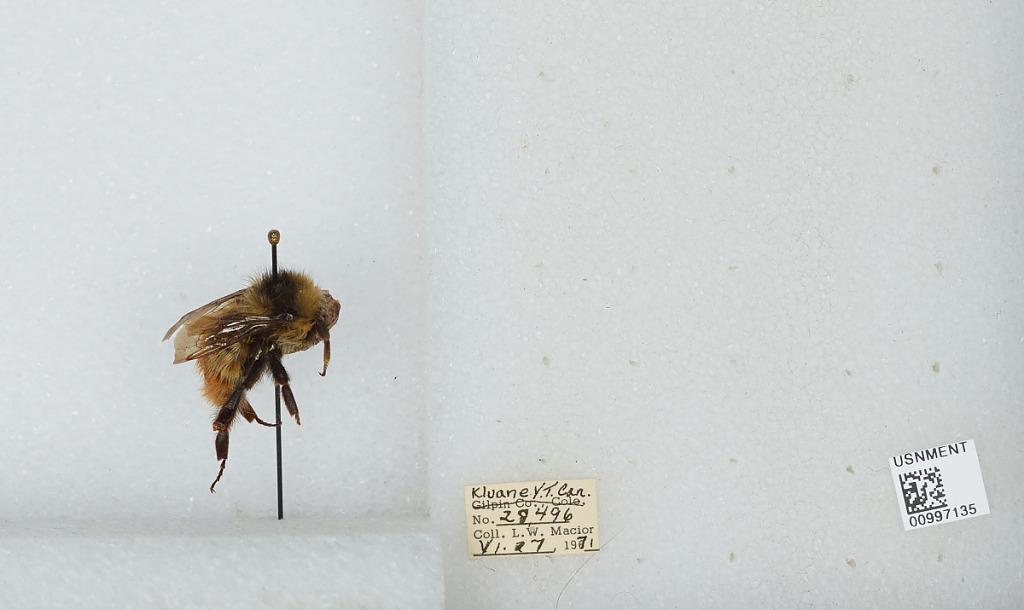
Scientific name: Bombus (Pyrobombus) flavifrons Cresson
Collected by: L. Macior
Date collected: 1971-6-27
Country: Canada
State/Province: Yukon Territory
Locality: Kluane
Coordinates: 60.75, -139.5